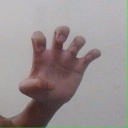
अक्षर: झ